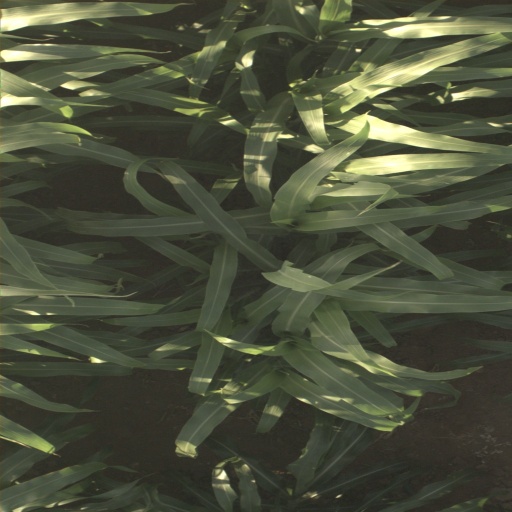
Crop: sorghum